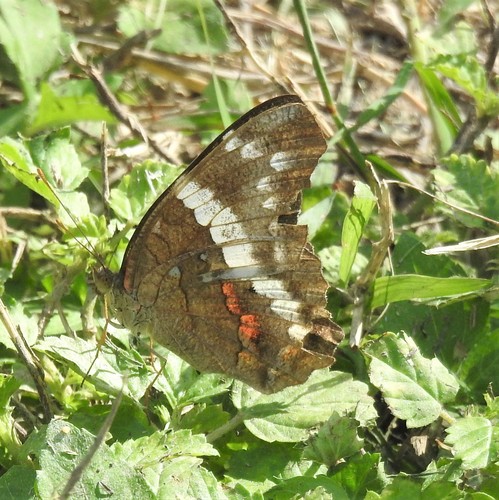
Scientific name: Anartia fatima
Common name: Banded peacock
Family: Nymphalidae
Order: Lepidoptera
Pollinator type: Primary pollinator
Habitat: Open areas and gardens
Geographic range: South America
Conservation status: Least Concern